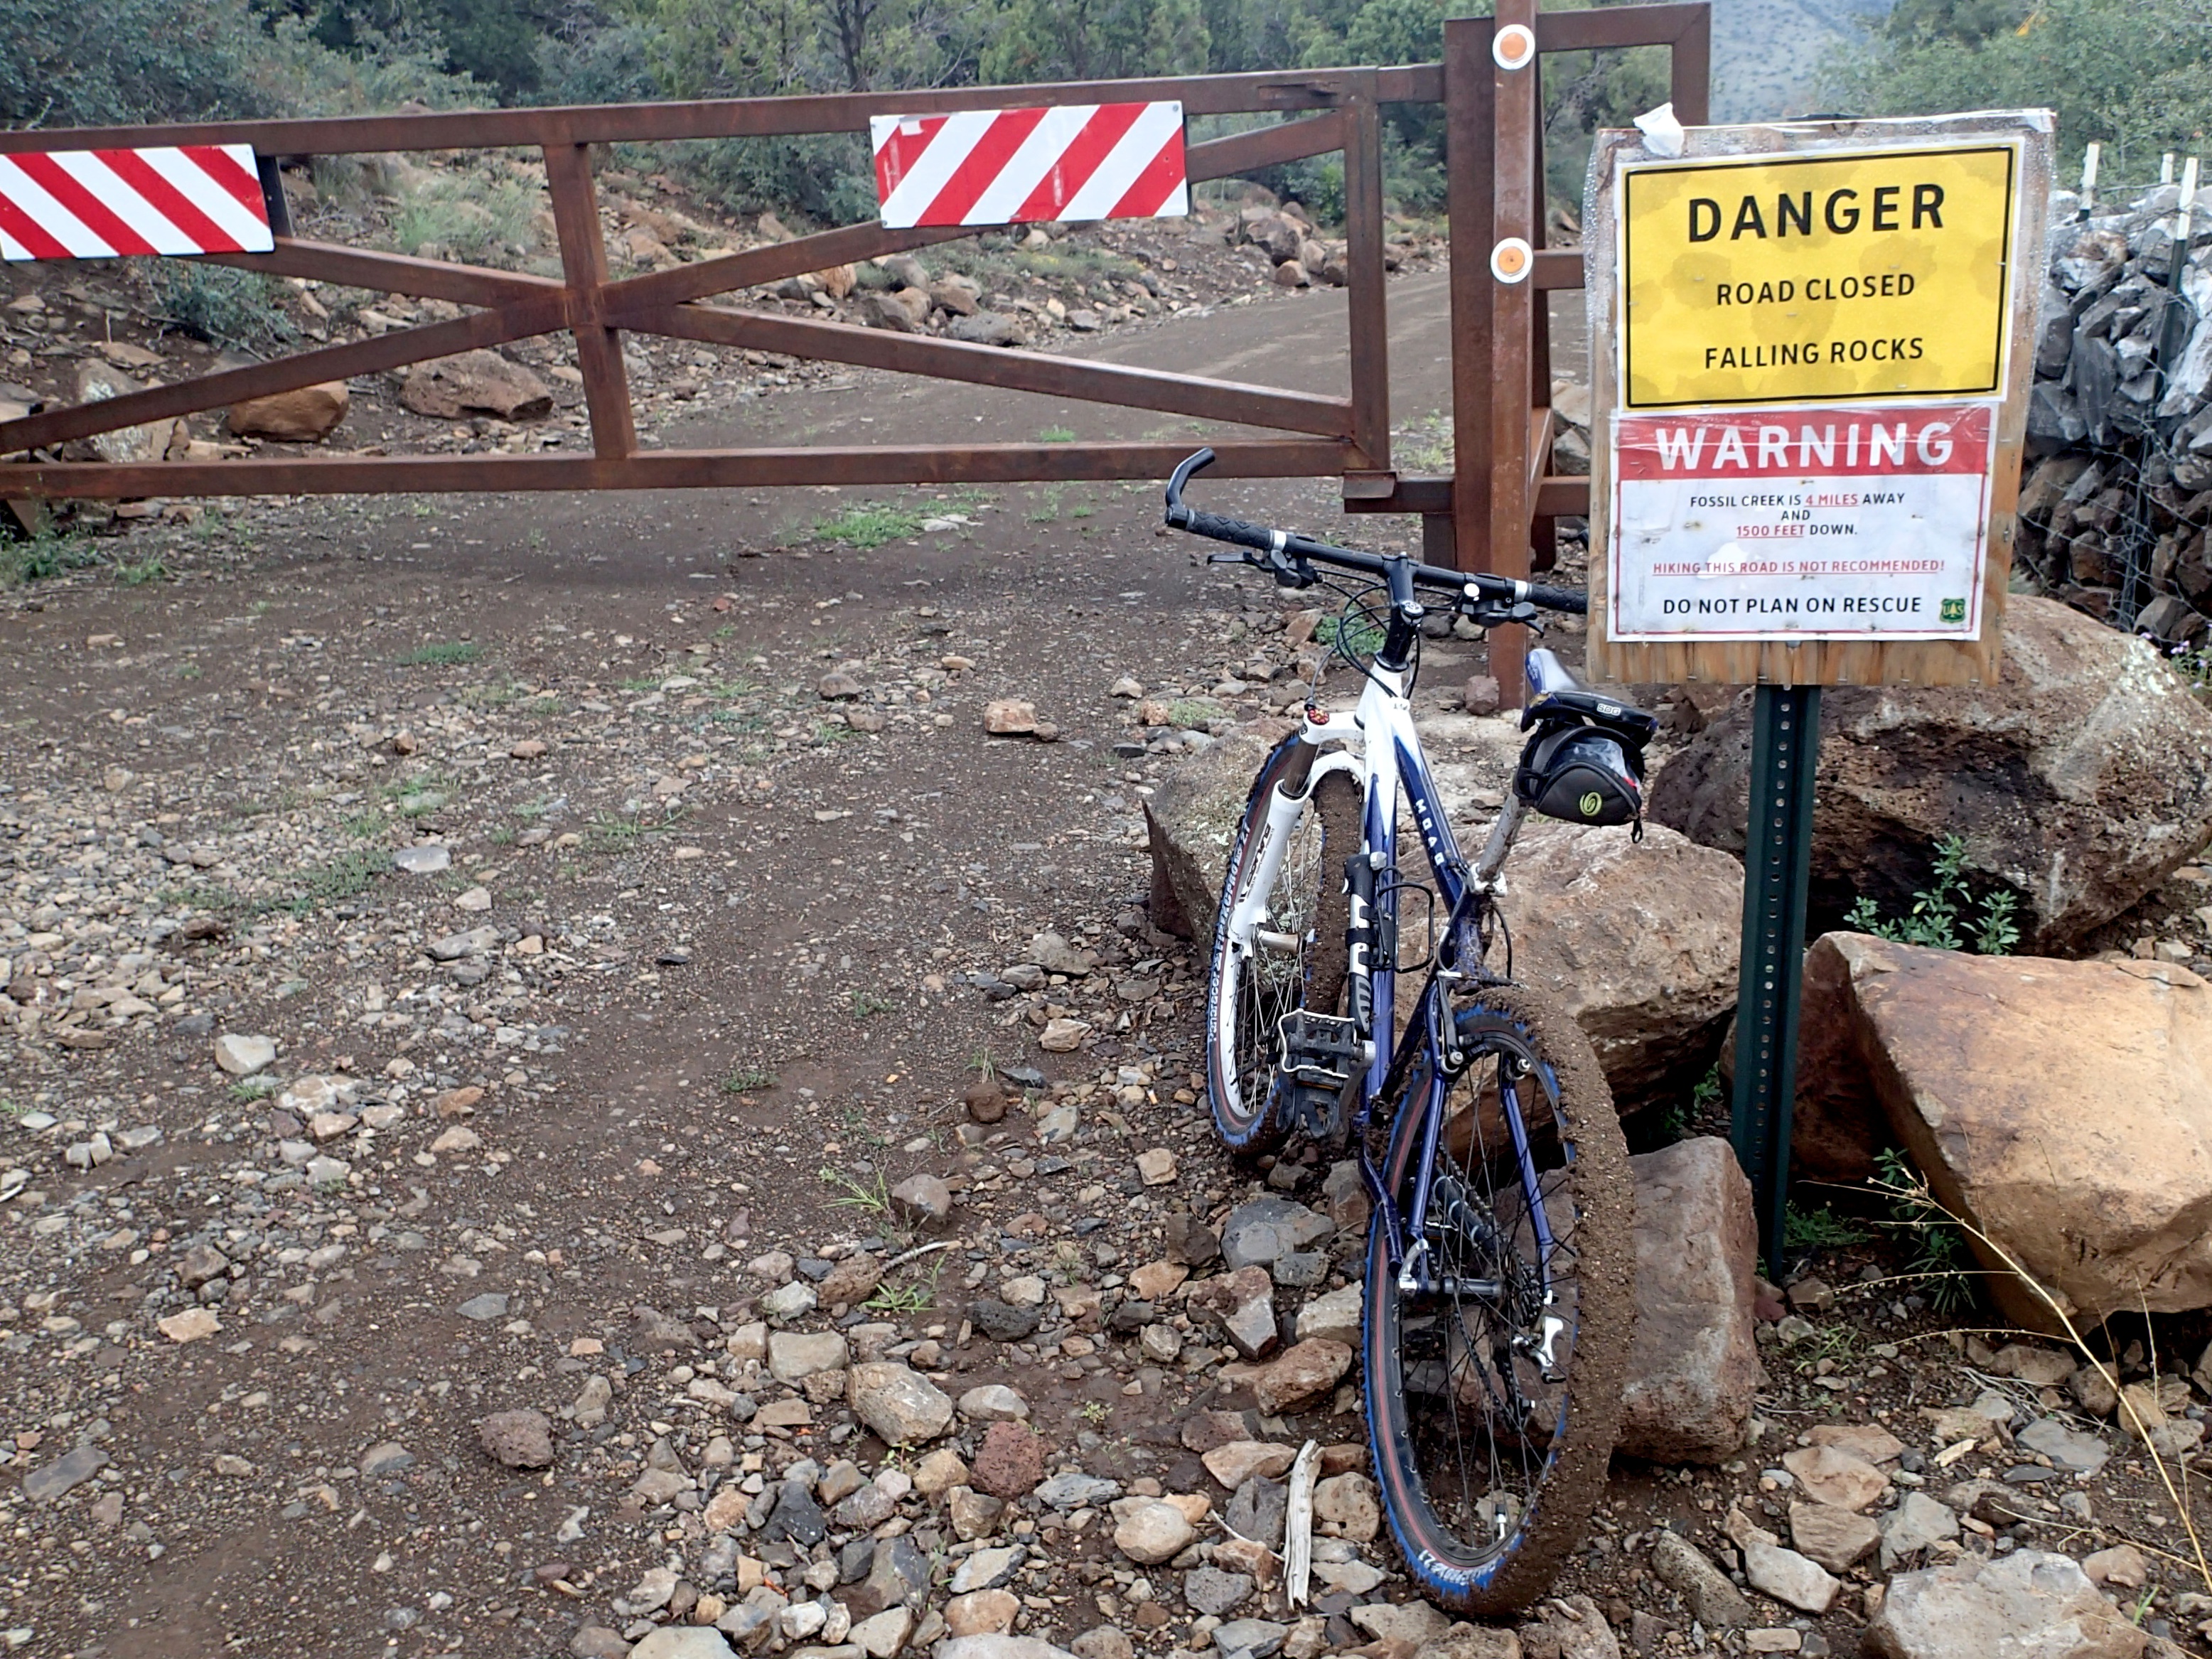
bicycle, vehicle, soil, sports equipment, mountain bike, cycling, freeride, mountain biking, cycle sport, downhill mountain biking, bicycle motocross